Cincinnati Reds

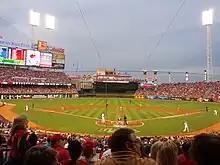
Great American Ball Park, the Reds' home stadium since 2003

In , the Reds, under new manager Lou Piniella, shocked baseball by leading the NL West from wire-to-wire, making them the only NL team to do so. Winning their first nine games, they started 33–12 and maintained their lead throughout the year. Led by Chris Sabo, Barry Larkin, Eric Davis, Paul O'Neill and Billy Hatcher on the field, and by José Rijo, Tom Browning and the "Nasty Boys" – Rob Dibble, Norm Charlton and Randy Myers – on the mound, the Reds took out the Pirates in the NLCS. The Reds swept the heavily favored Oakland Athletics in four straight and extended a winning streak in the World Series to nine consecutive games. This Series, however, saw Eric Davis severely bruise a kidney diving for a fly ball in Game 4, and his play was greatly limited the next year.